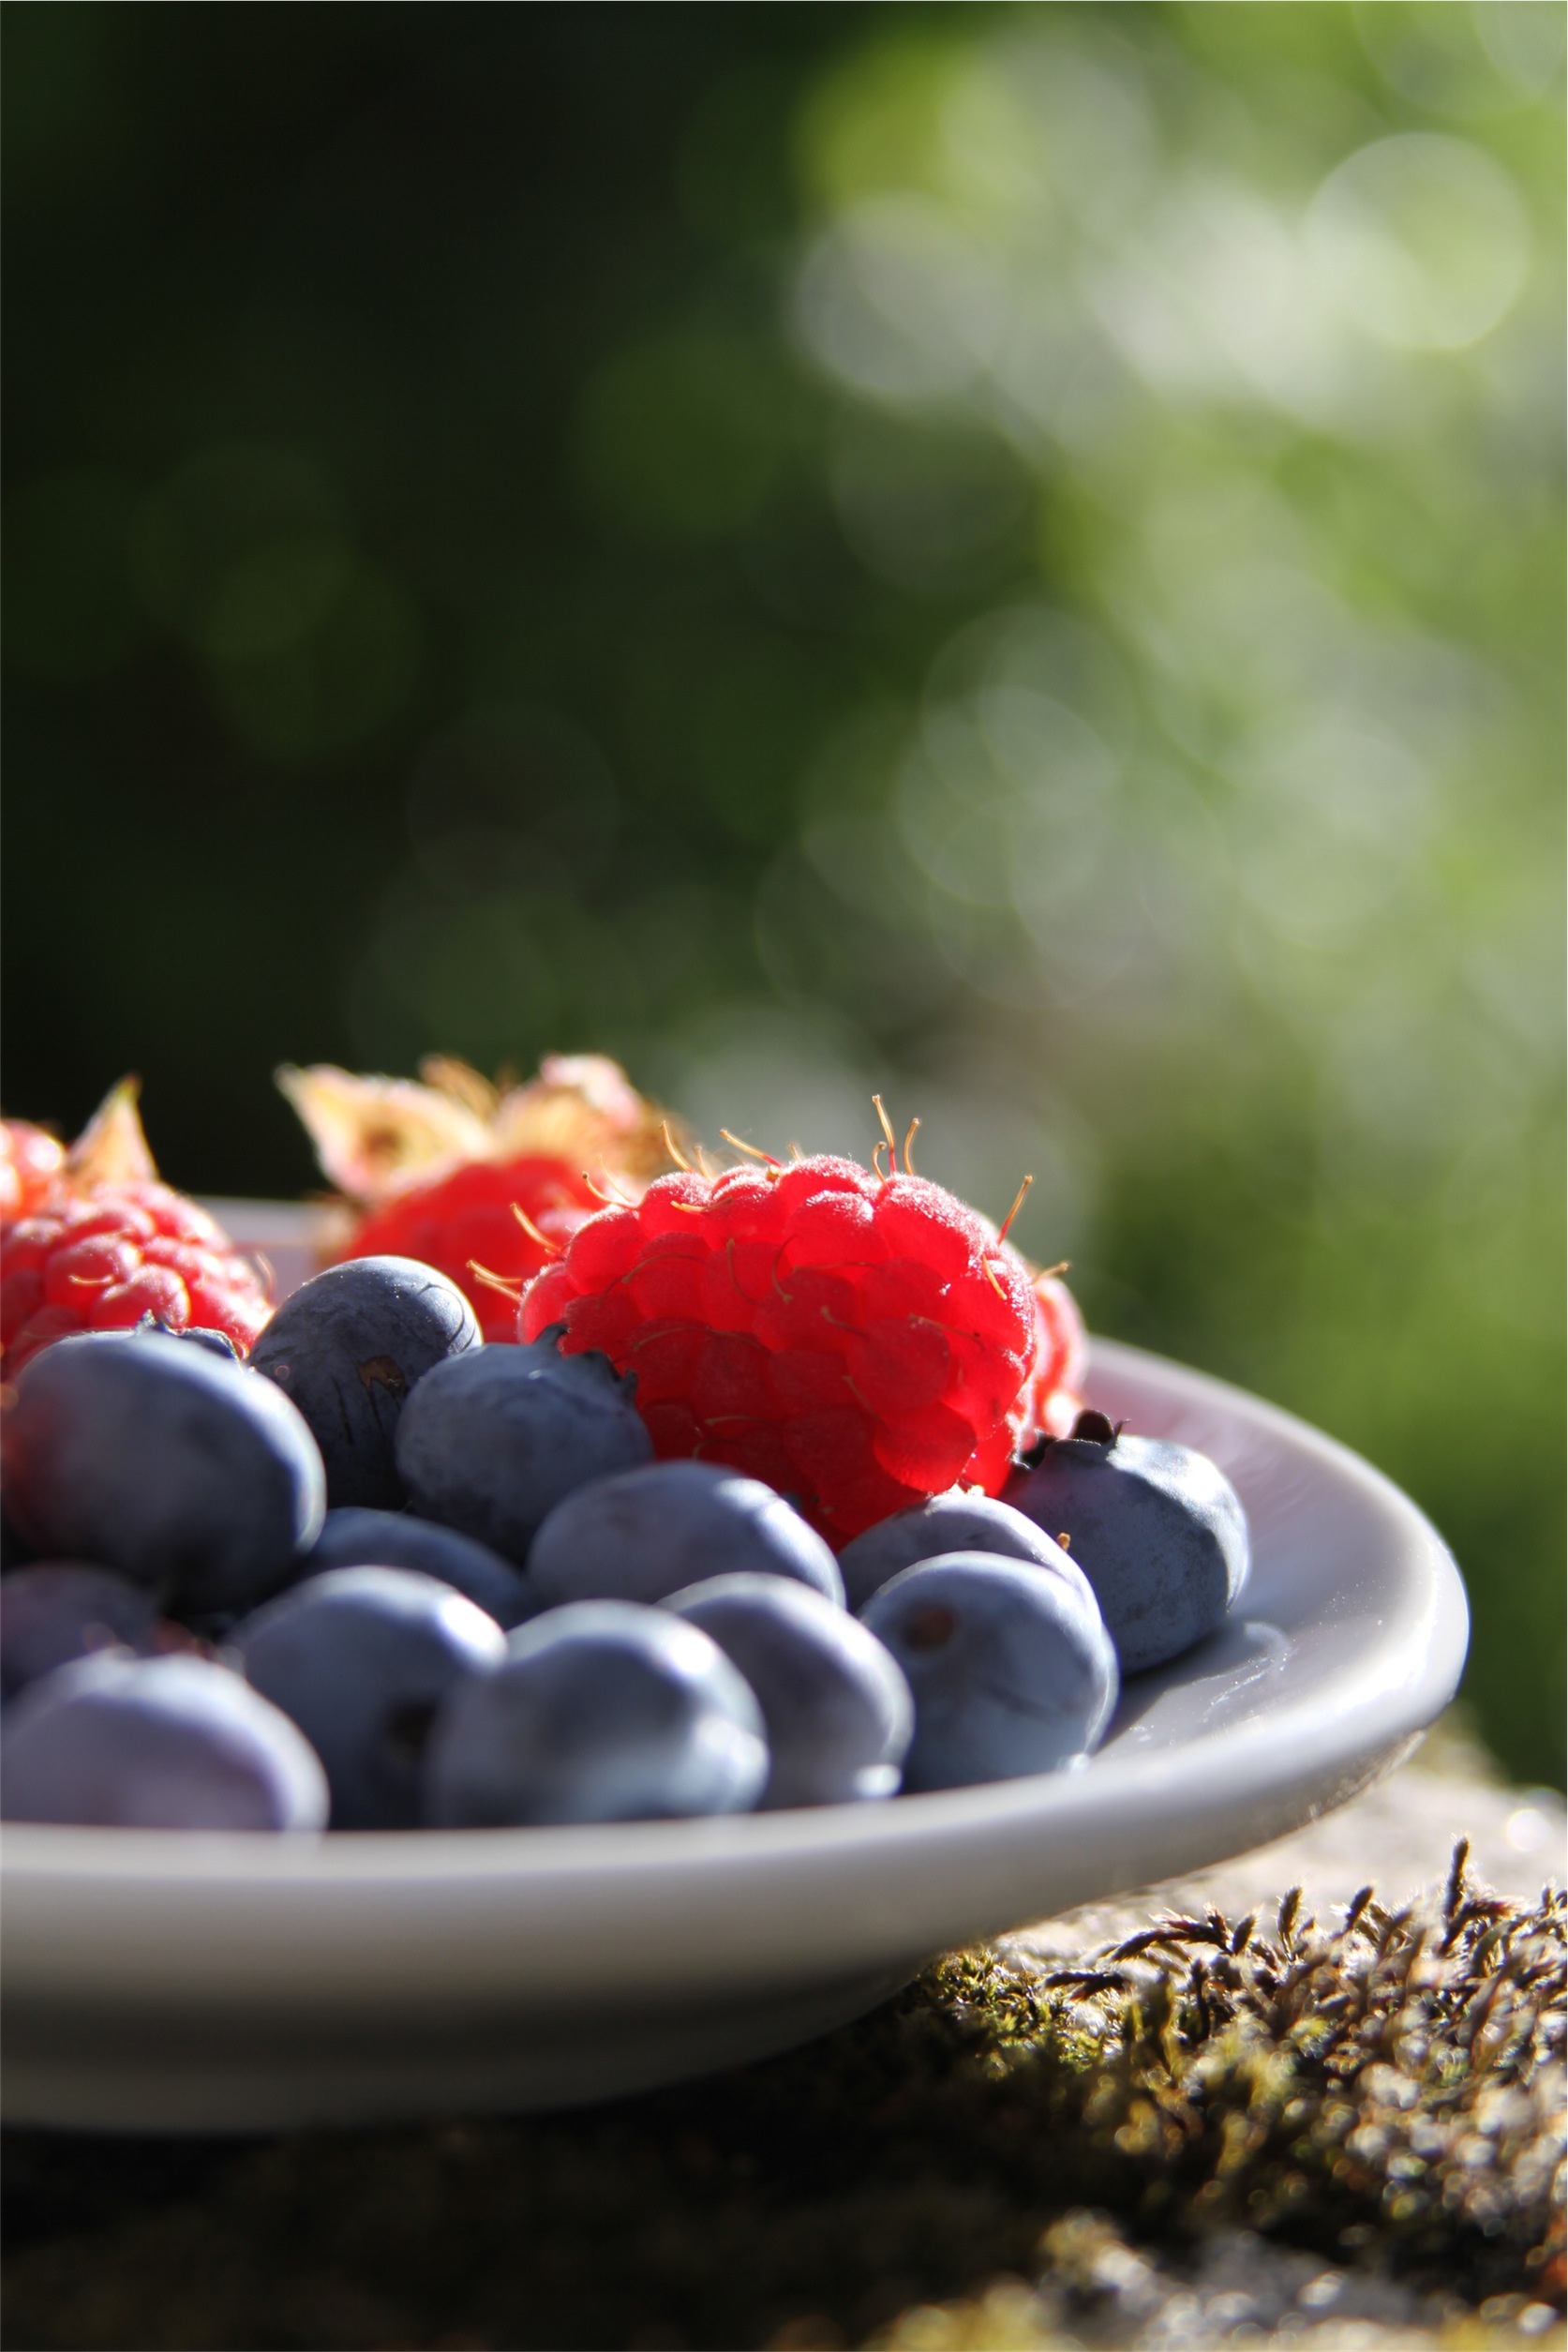
plant, fruit, berry, leaf, flower, food, red, produce, healthy, blueberries, raspberries, fruits, macro photography, flowering plant, land plant